Christian monasticism in Ethiopia

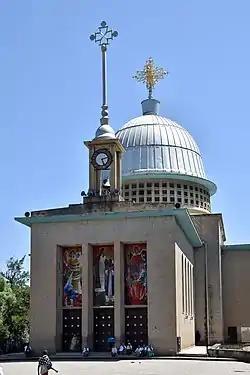
Debre Libanos monastery, located in North Shewa Zone, Oromia Region

Christian monasticism in Ethiopia has been practiced since the Aksumite era in the 6th century AD. The Nine Saints, who came from the Byzantine Empire, played a crucial role in the development of monasticism in Ethiopia, which continued to grow during the Zagwe and Solomonic periods.